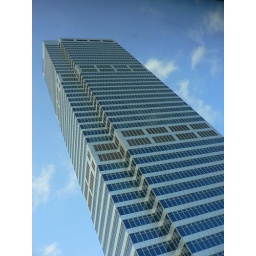
Shot from the bus when it was standing in the traffic signal !